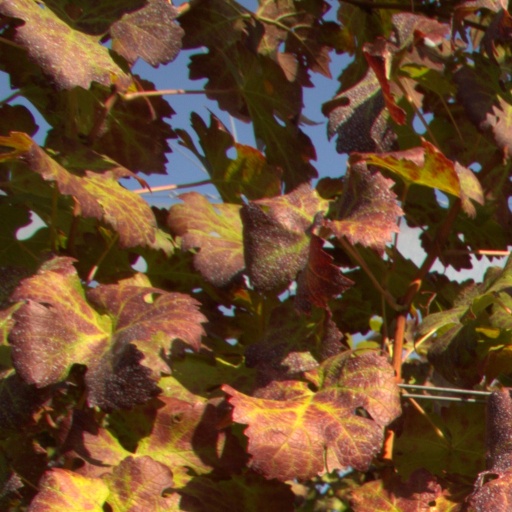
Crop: grape